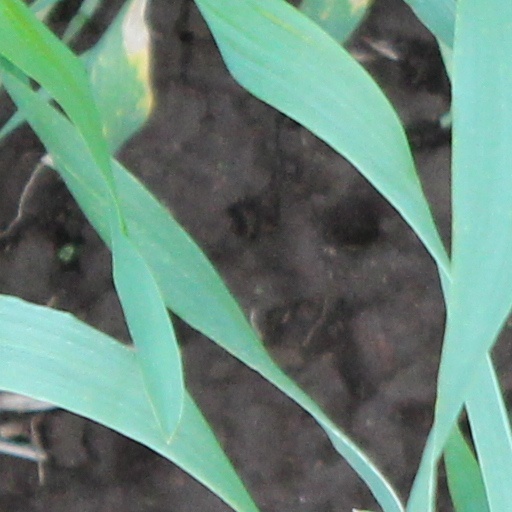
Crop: wheat